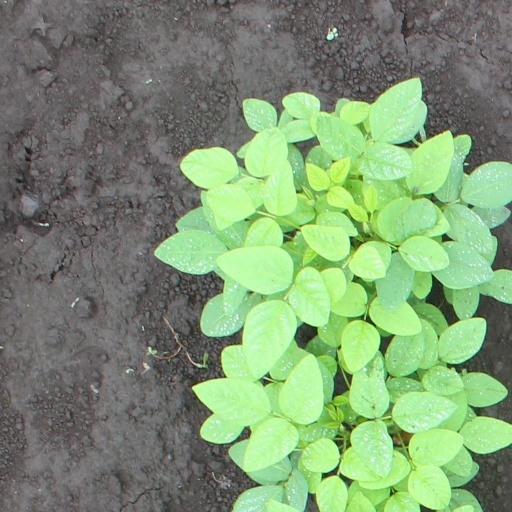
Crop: soybean